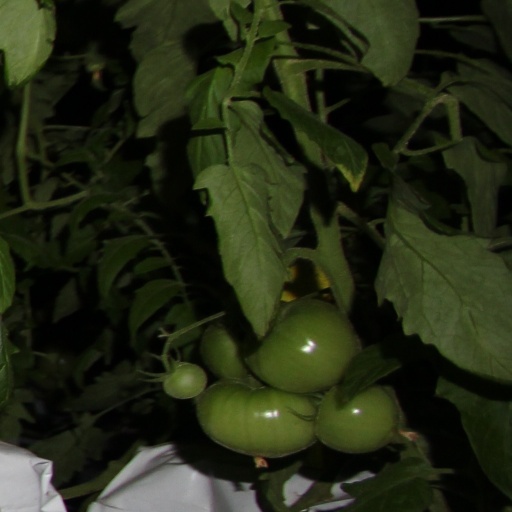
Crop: tomato